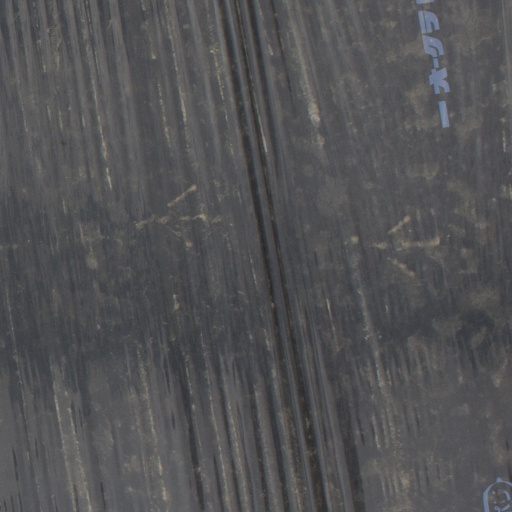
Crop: Jerusalem artichoke